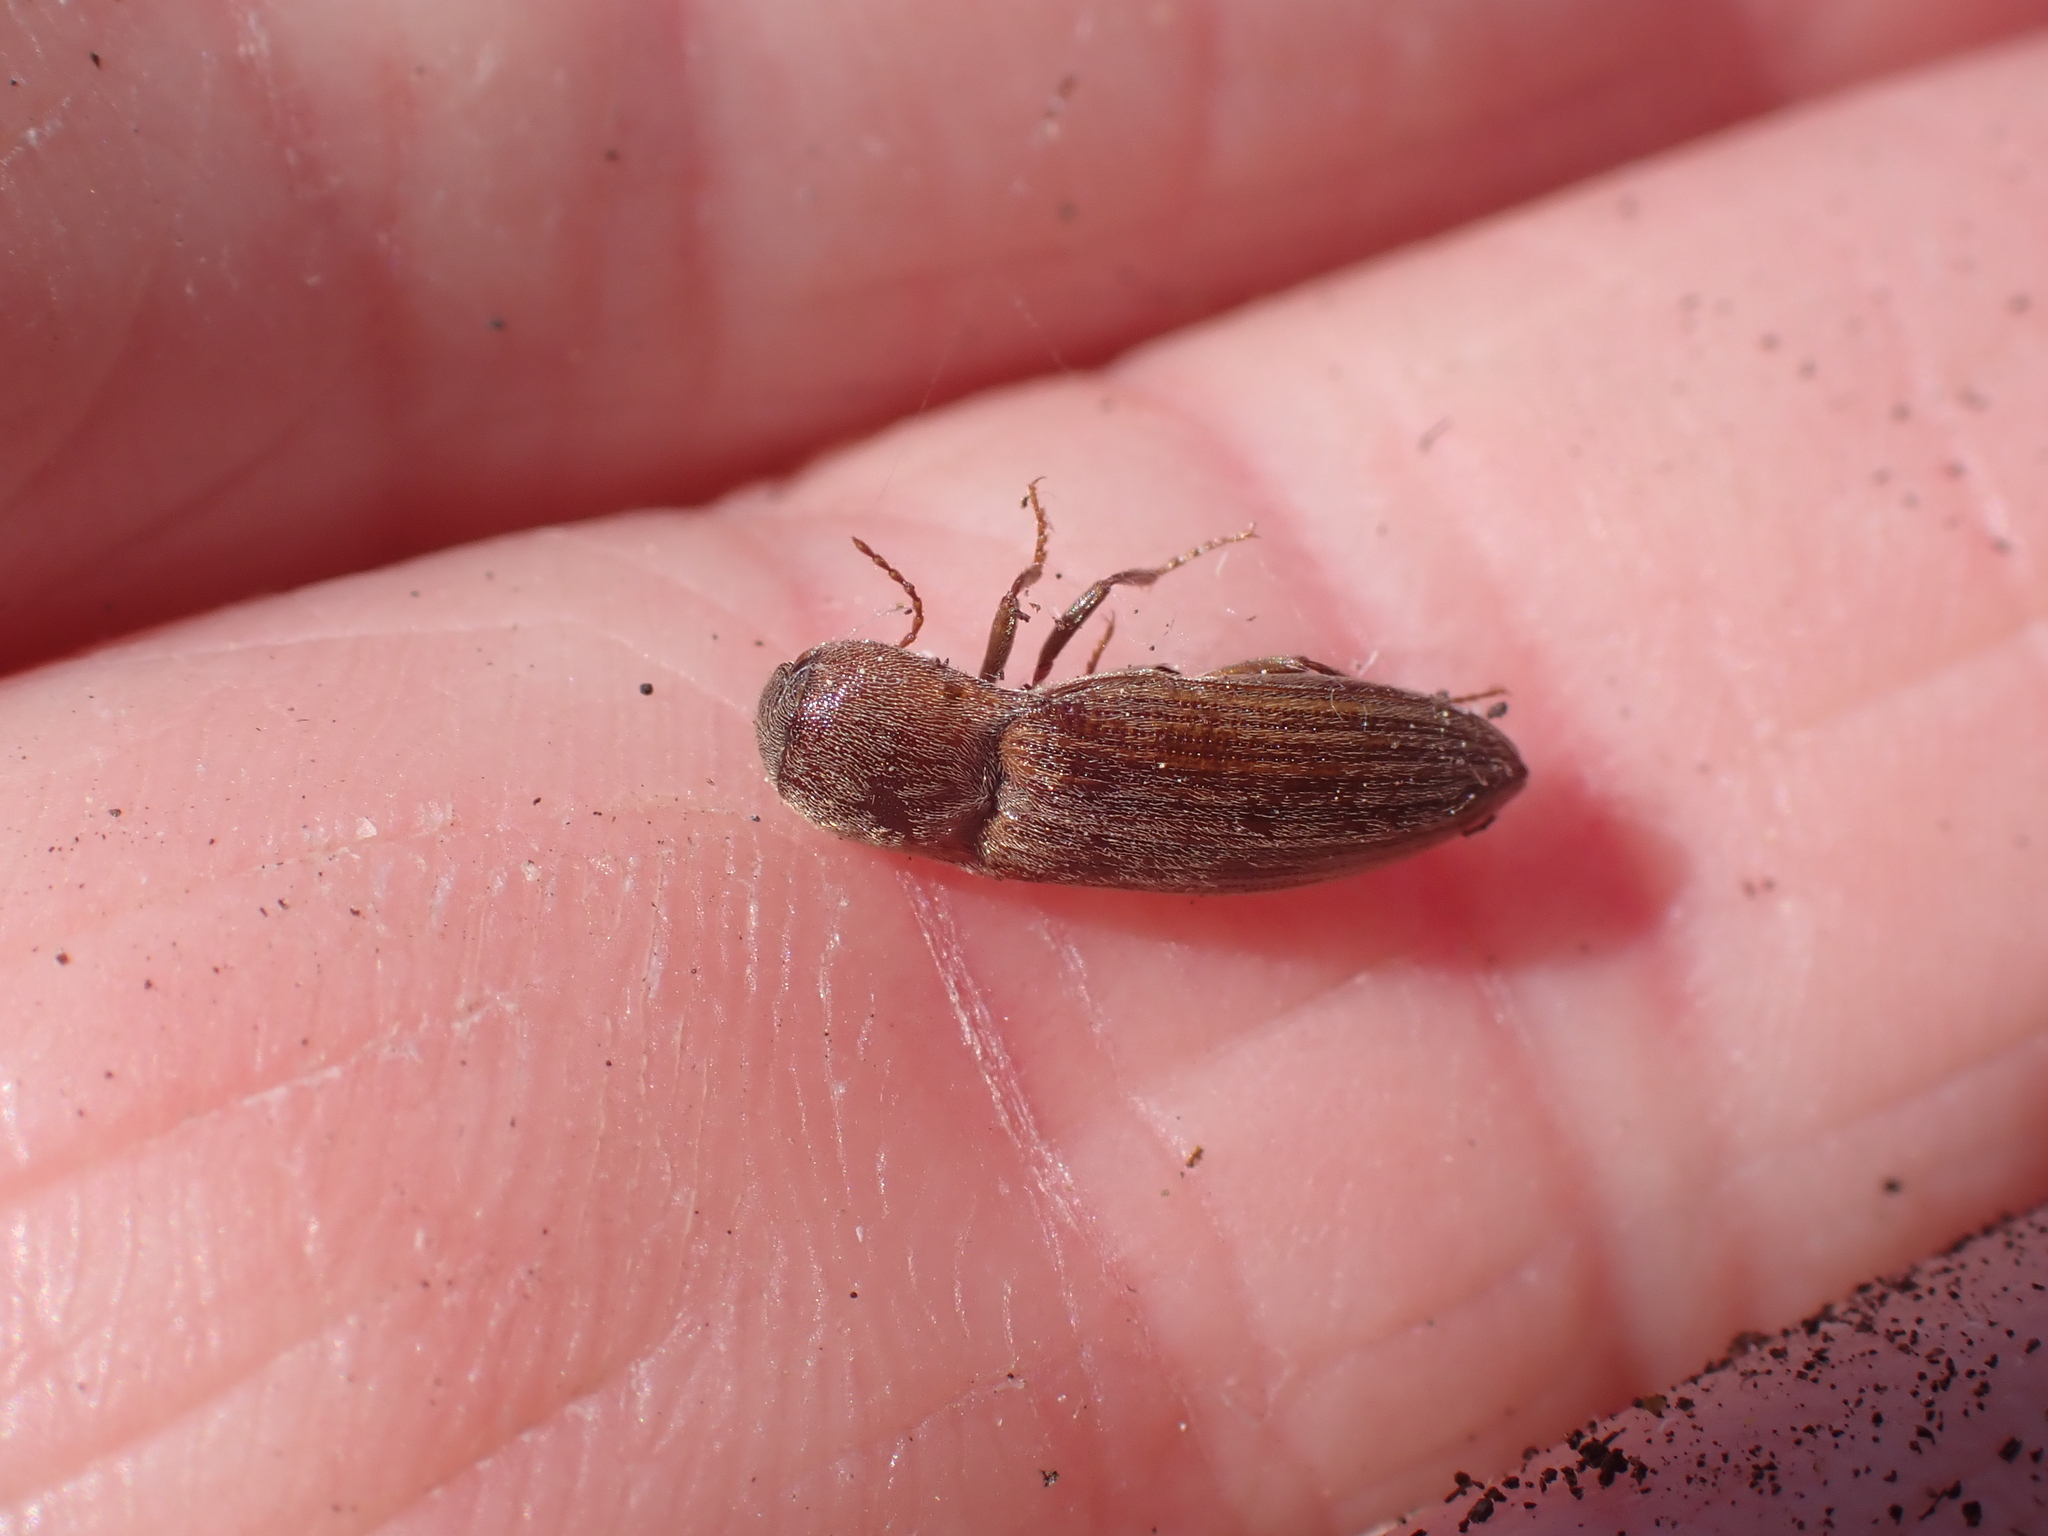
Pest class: clickbeetles_wireworms